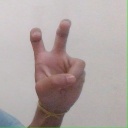
अक्षर: ई